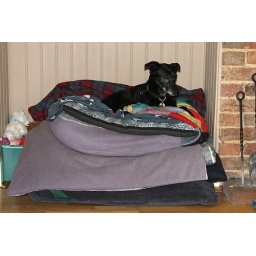
We've had a bit of work done in the house so various dog beds ended up in a heap. Lucy approved.